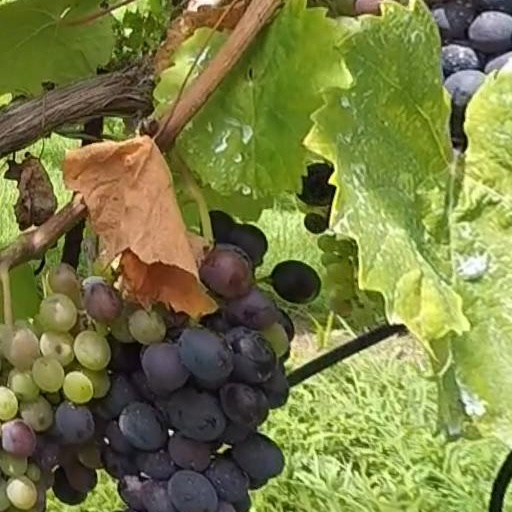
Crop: grape